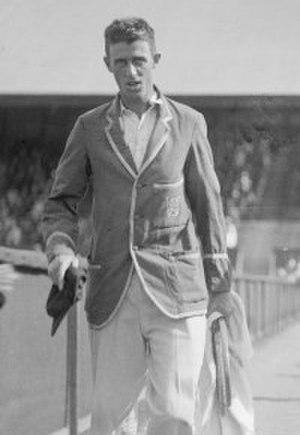
Jack Cummings est un joueur australien de tennis des années 1920.